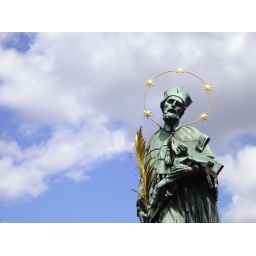
sculpures on the charles bridge in prague - this was the martyred bishop who was thrown into the river